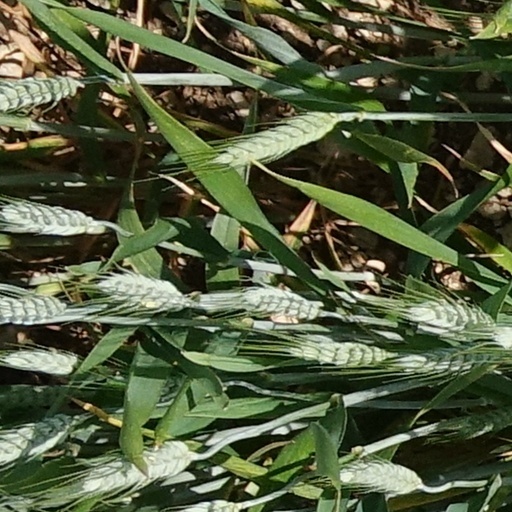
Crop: wheat